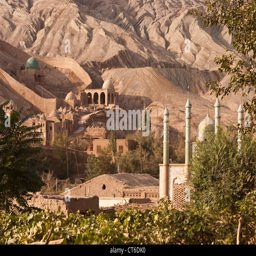
a view of a mosque in village